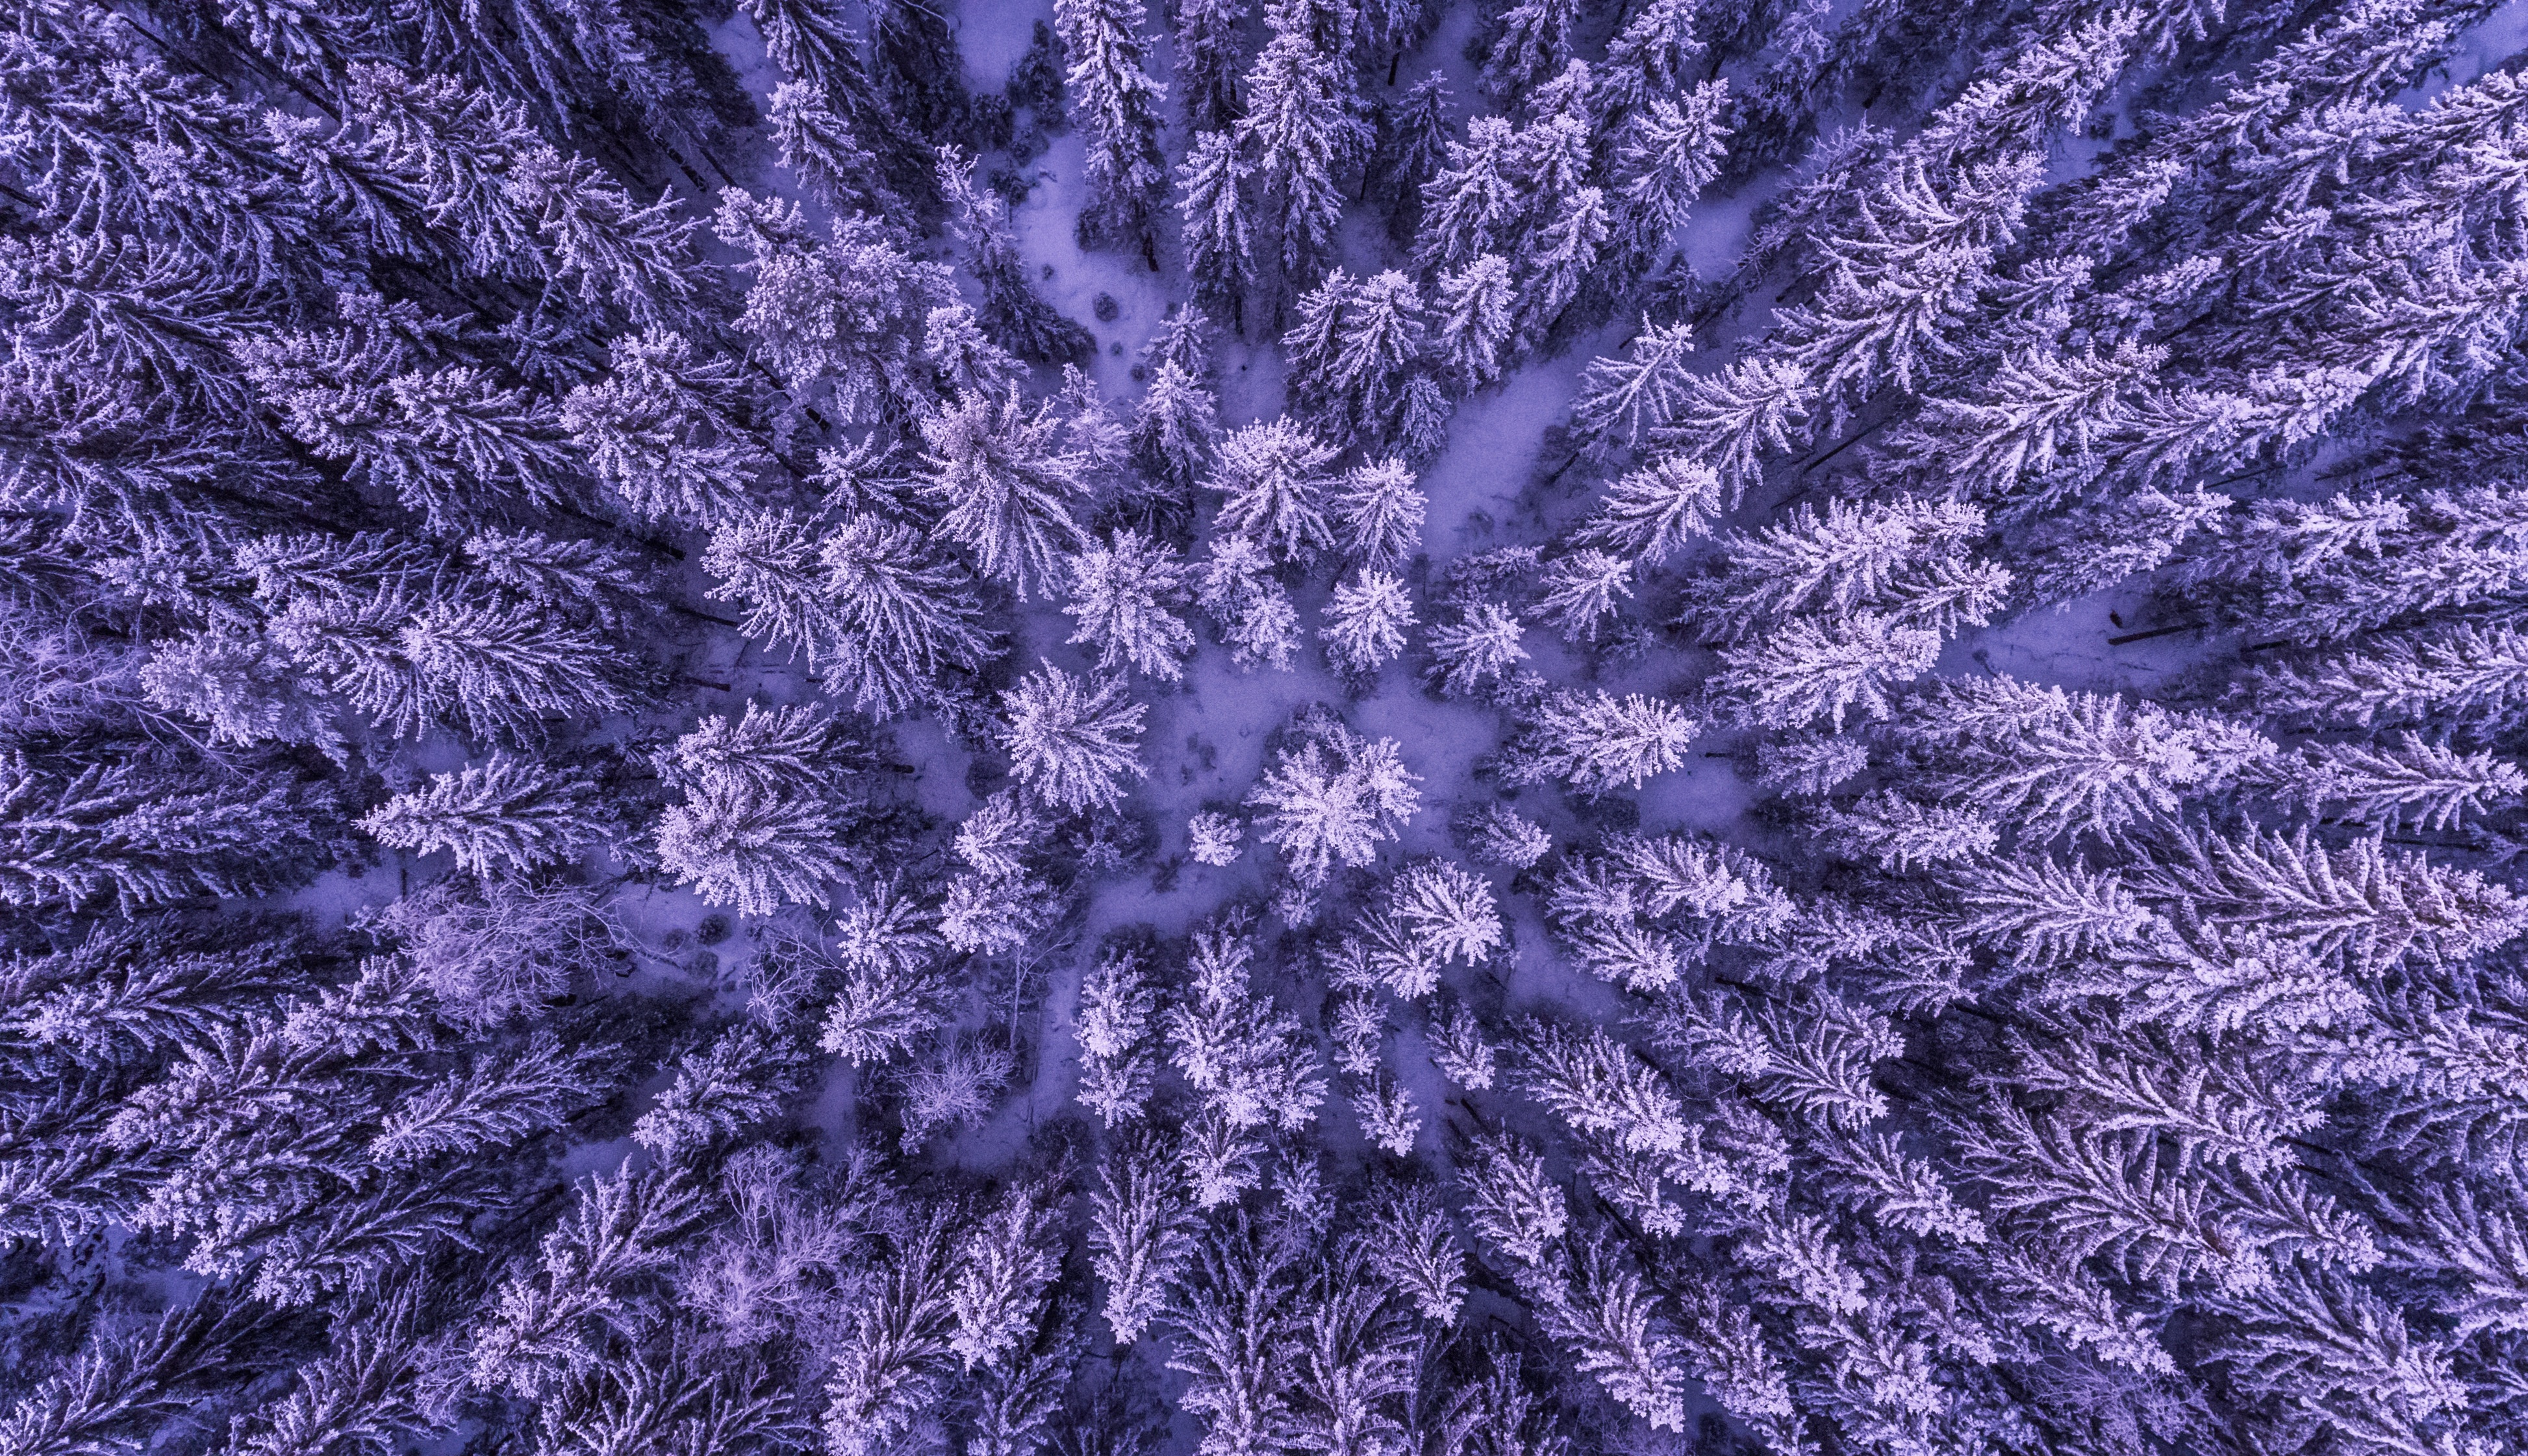
landscape, tree, nature, forest, outdoor, snow, cold, winter, light, plant, white, flower, frost, environment, ice, scenic, color, natural, scenery, weather, botany, freeze, frozen, aerial, flora, season, lavender, snowflake, above, scene, crystal, december, macro photography, flowering plant, daisy family, land plant, english lavender